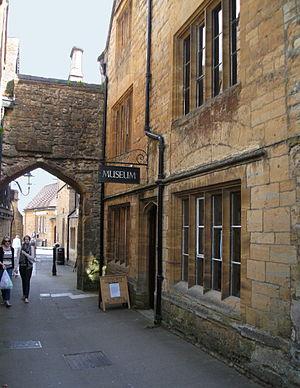
Cette liste des musées du Dorset, Angleterre contient des musées qui sont définis dans ce contexte comme des institutions qui recueillent et soignent des objets d'intérêt culturel, artistique, scientifique ou historique. leurs collections ou expositions connexes disponibles pour la consultation publique. Sont également inclus les galeries d'art à but non lucratif et les galeries d'art universitaires. Les musées virtuels ne sont pas inclus.